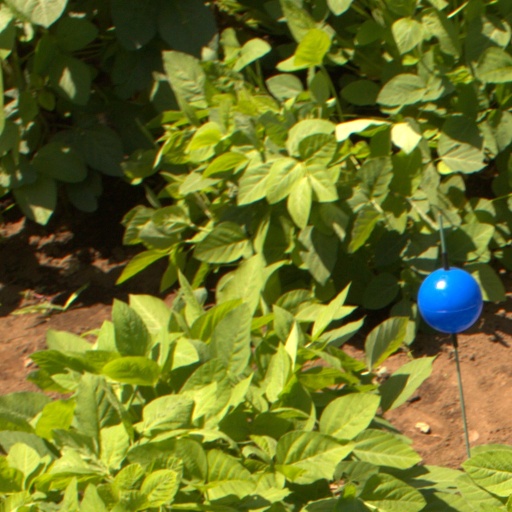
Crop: soybean